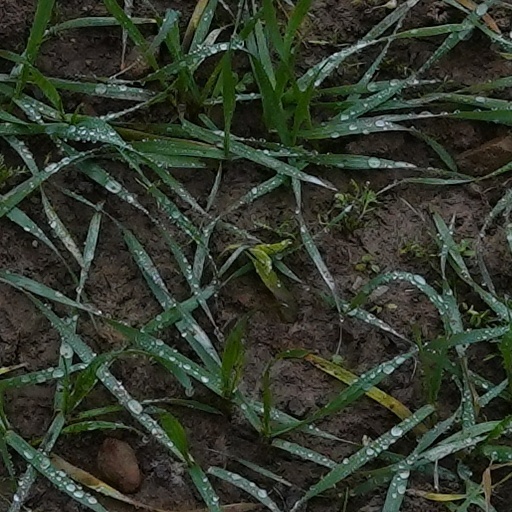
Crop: wheat